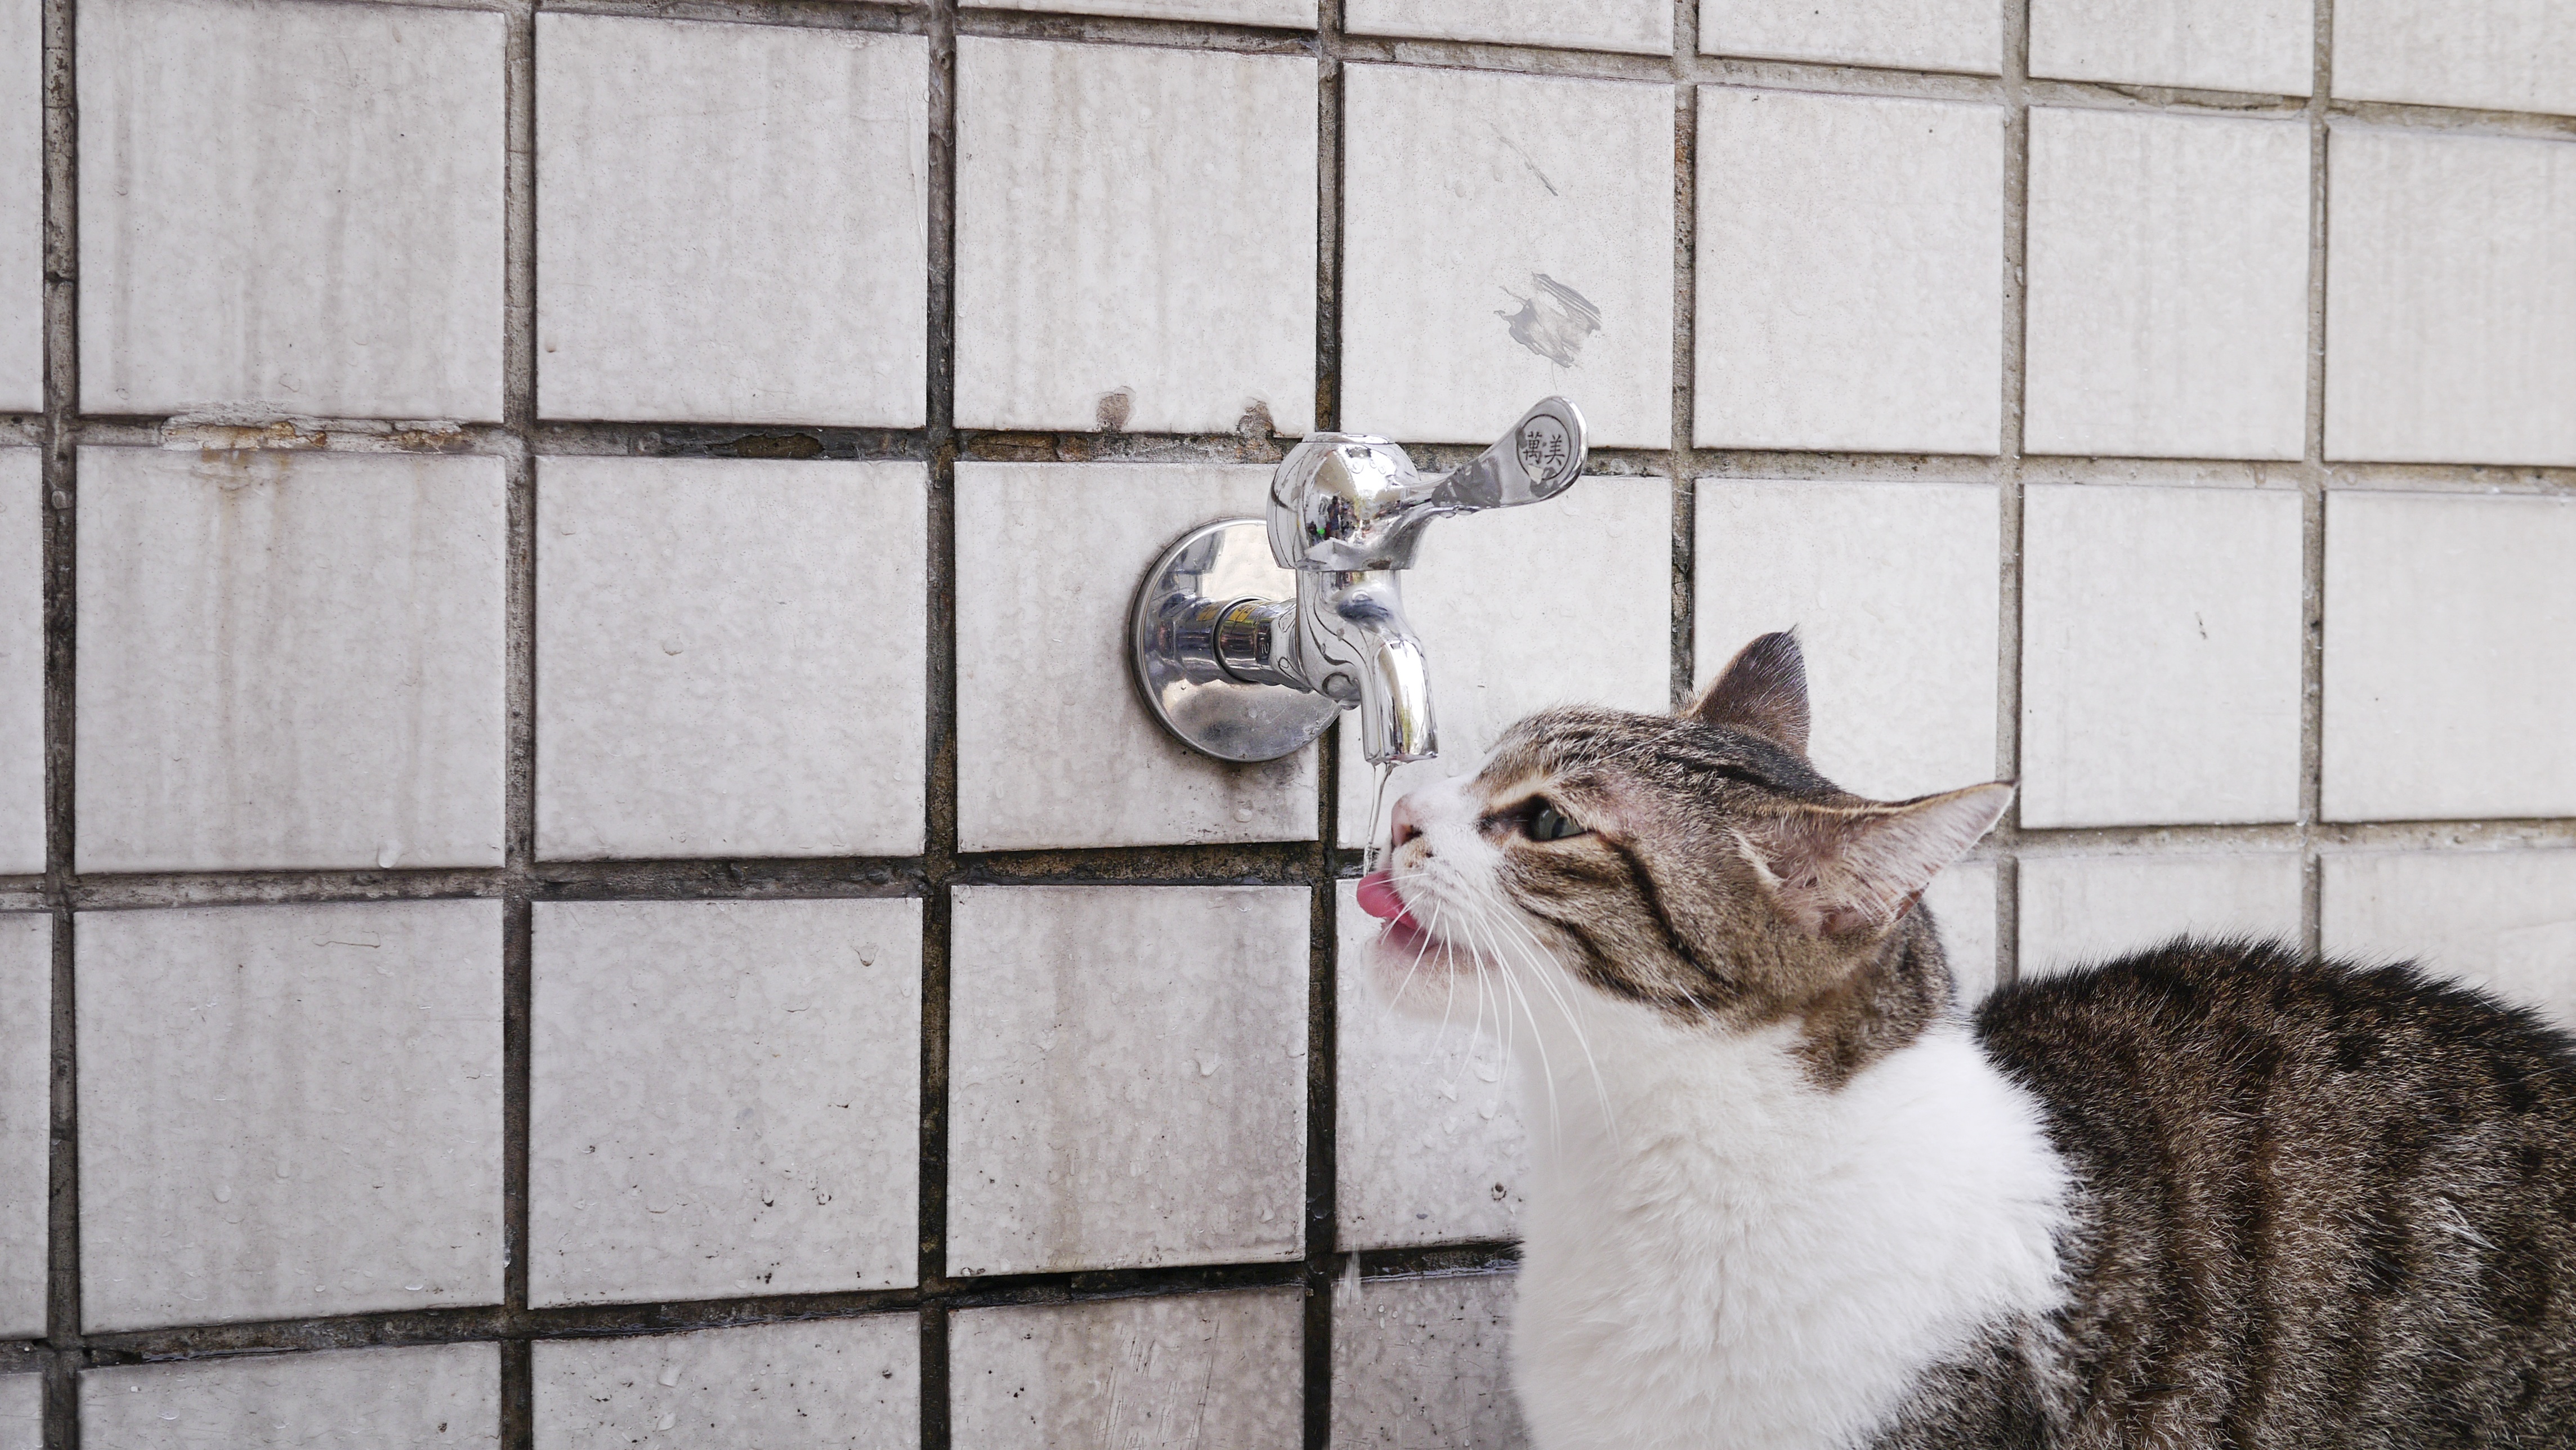
pet, cat, mammal, drink water, animal shelter, cat mia, small to medium sized cats, cat like mammal